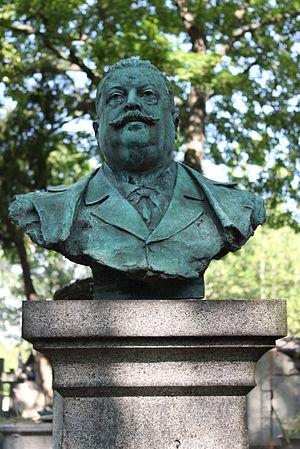
Sépulture de Jules Danbé (1840-1905), violoniste, chef d'orchestre et compositeur. Stèle sur laquelle repose un buste en bronze réalisé par Récipon et commandé par la Société des Matinées-Danbé. Français
Jules Danbé, né à Caen le 15 novembre 1840 et mort à Paris le 30 octobre 1905, est un violoniste, chef d'orchestre et compositeur français.